Sori (singer)

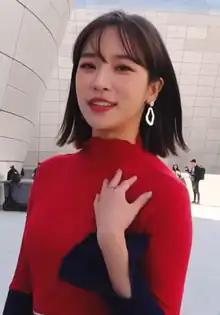
Sori in November 2019

Kim So-ri (born July 21, 1990), professionally known by the mononym Sori (stylized as SoRi), is a South Korean singer and actress. She is a former member of the duo CocoSori and the project girl group Real Girls Project.